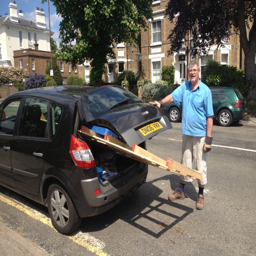
person very happy having managed to fit the pallet in the car